Anders Svensson

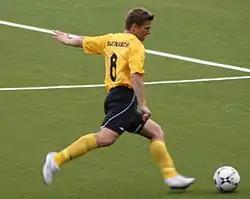
Anders Svensson playing for IF Elfsborg.

He rejoined Elfsborg in 2005 and was the captain of the team until 2014, when he gave up the title to Johan Larsson. He helped the team win the 2006 and 2012 Allsvenskan titles. After another 10 years at IF Elfsborg Svensson decided to announce his retirement from professional football in 2015.